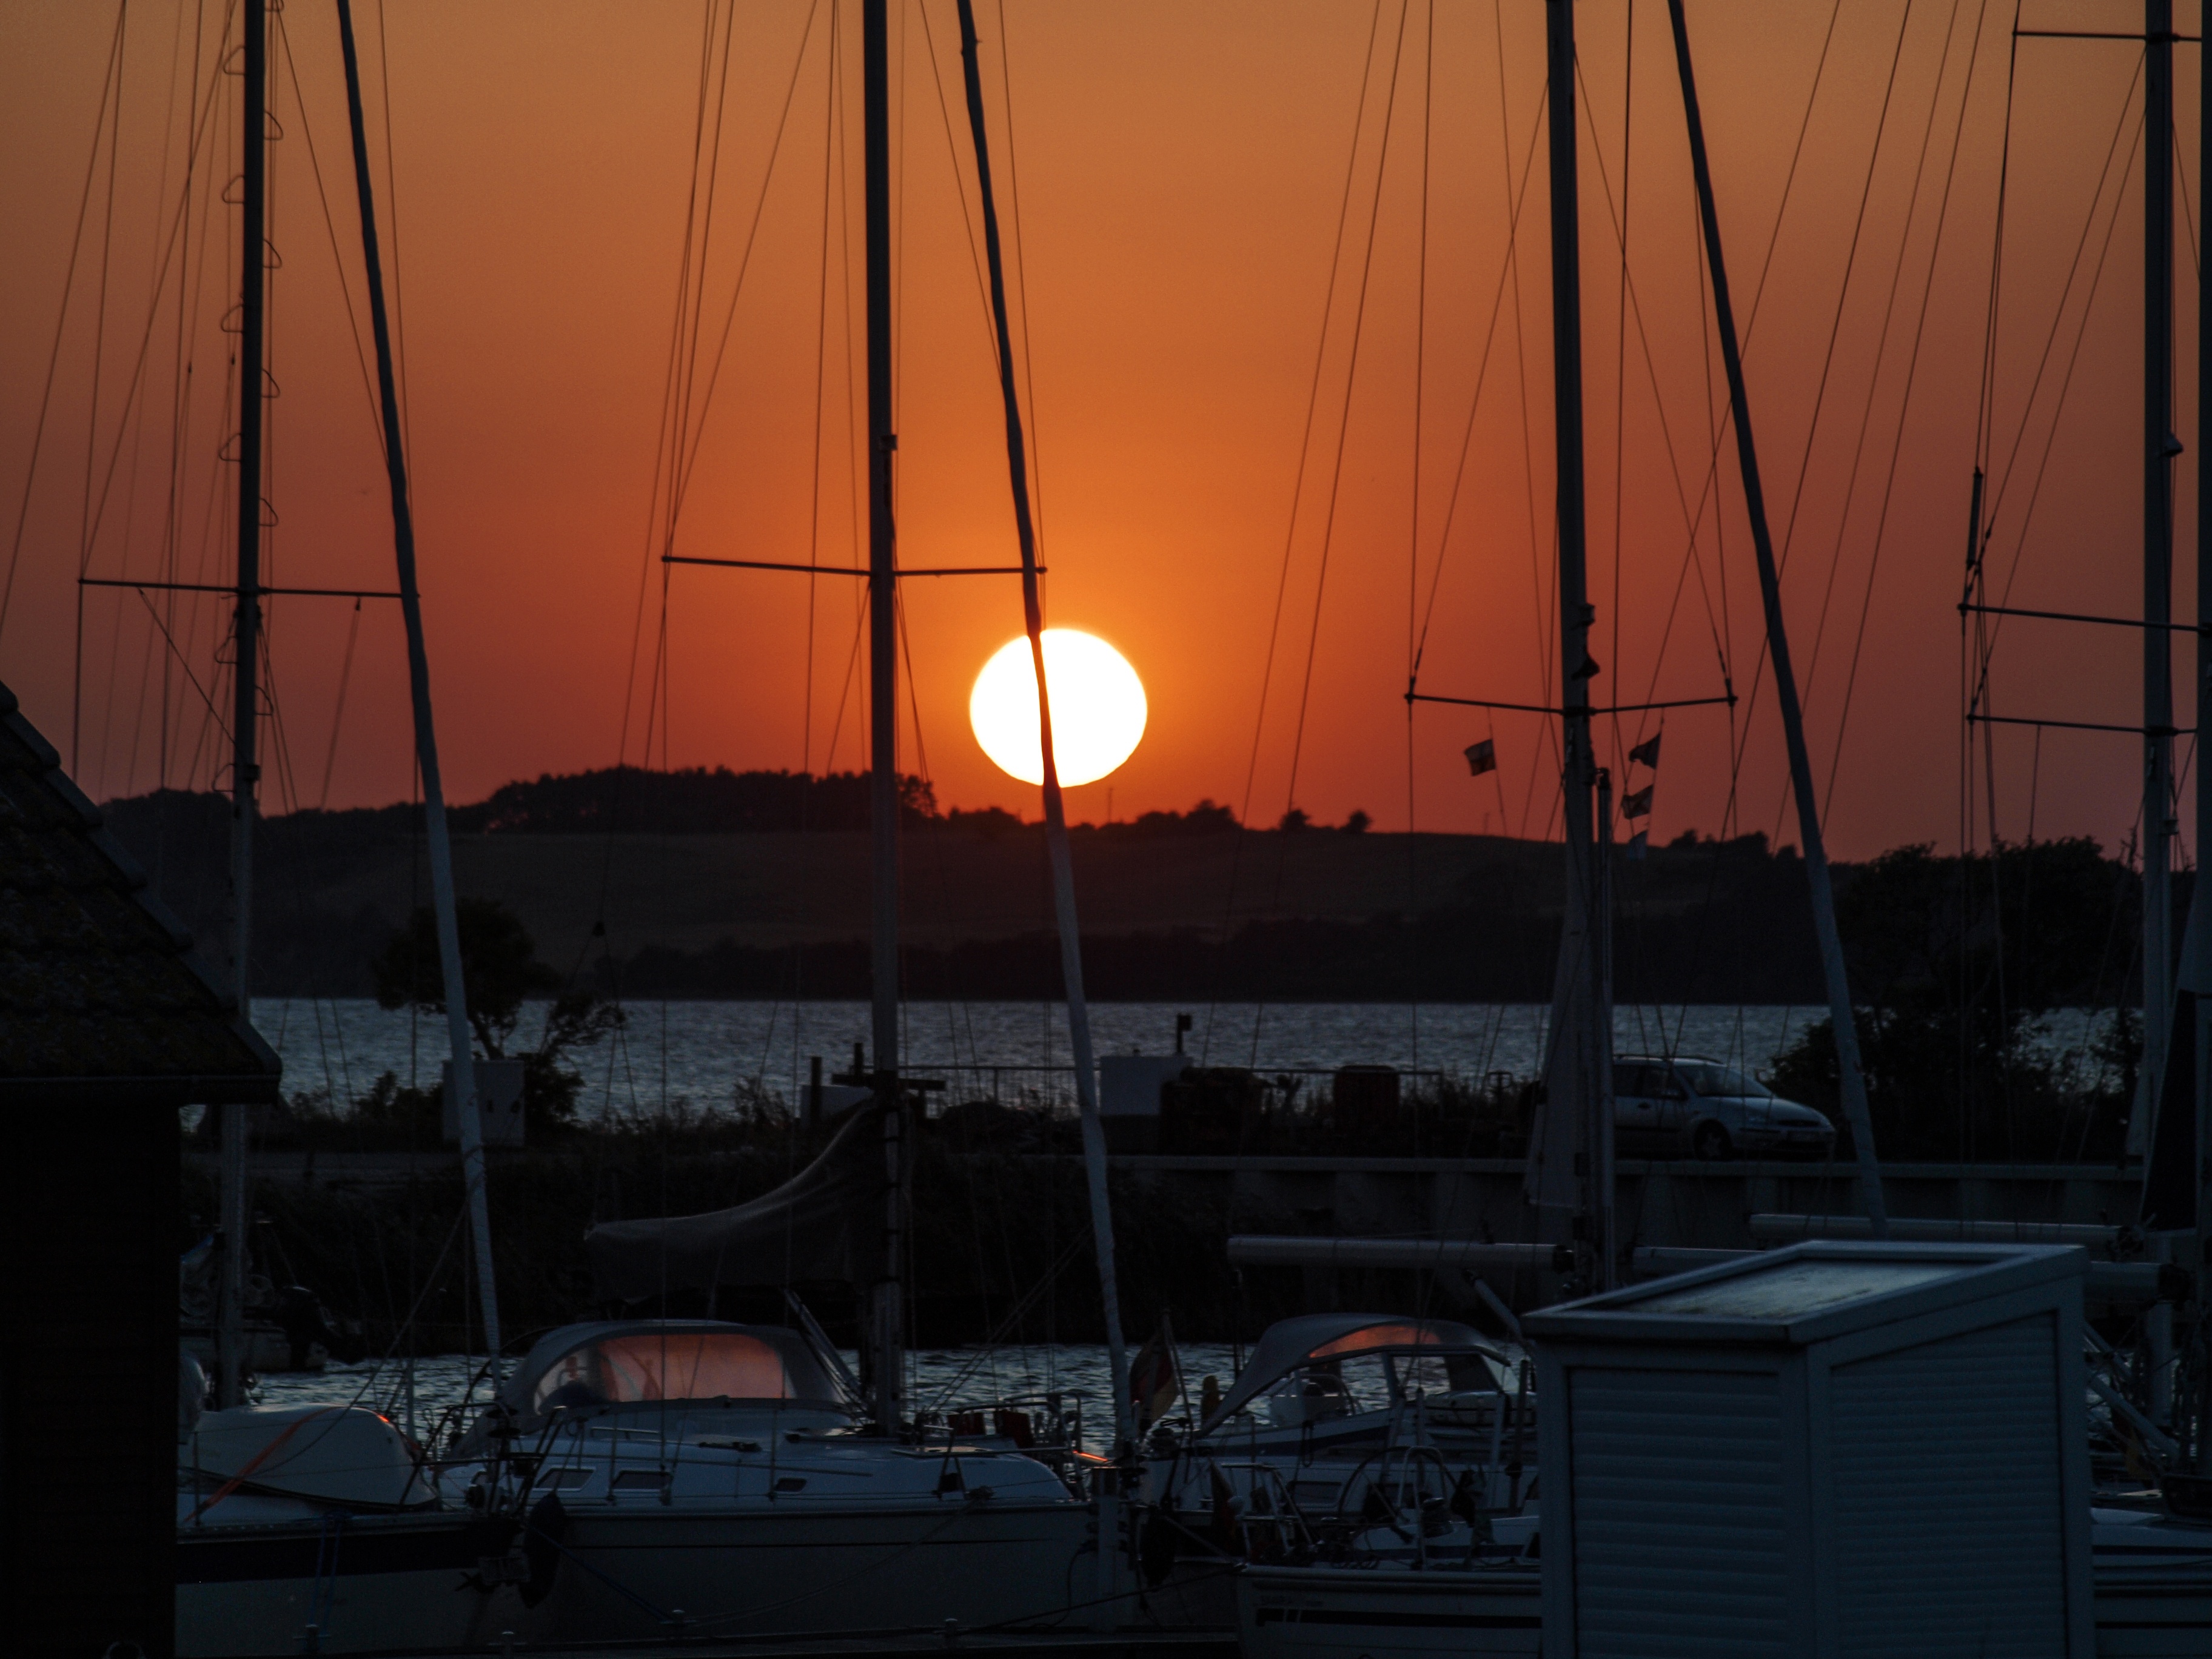
sea, water, light, sky, sunset, night, ship, dusk, evening, twilight, vehicle, mast, holiday, darkness, marina, port, lighting, boats, sail, sailing vessel, quiet, shape, booked, abendstimmung